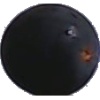
Label: blue_grape